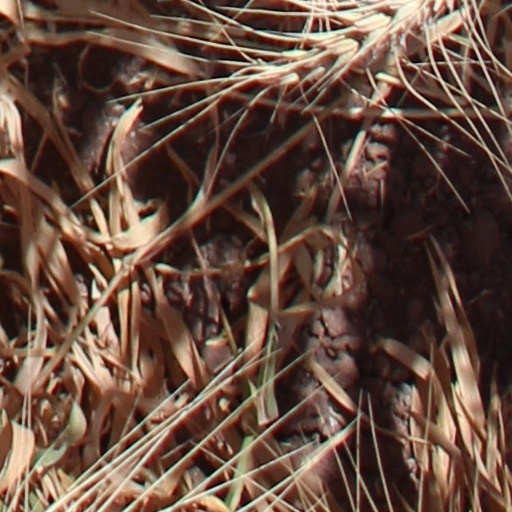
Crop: wheat